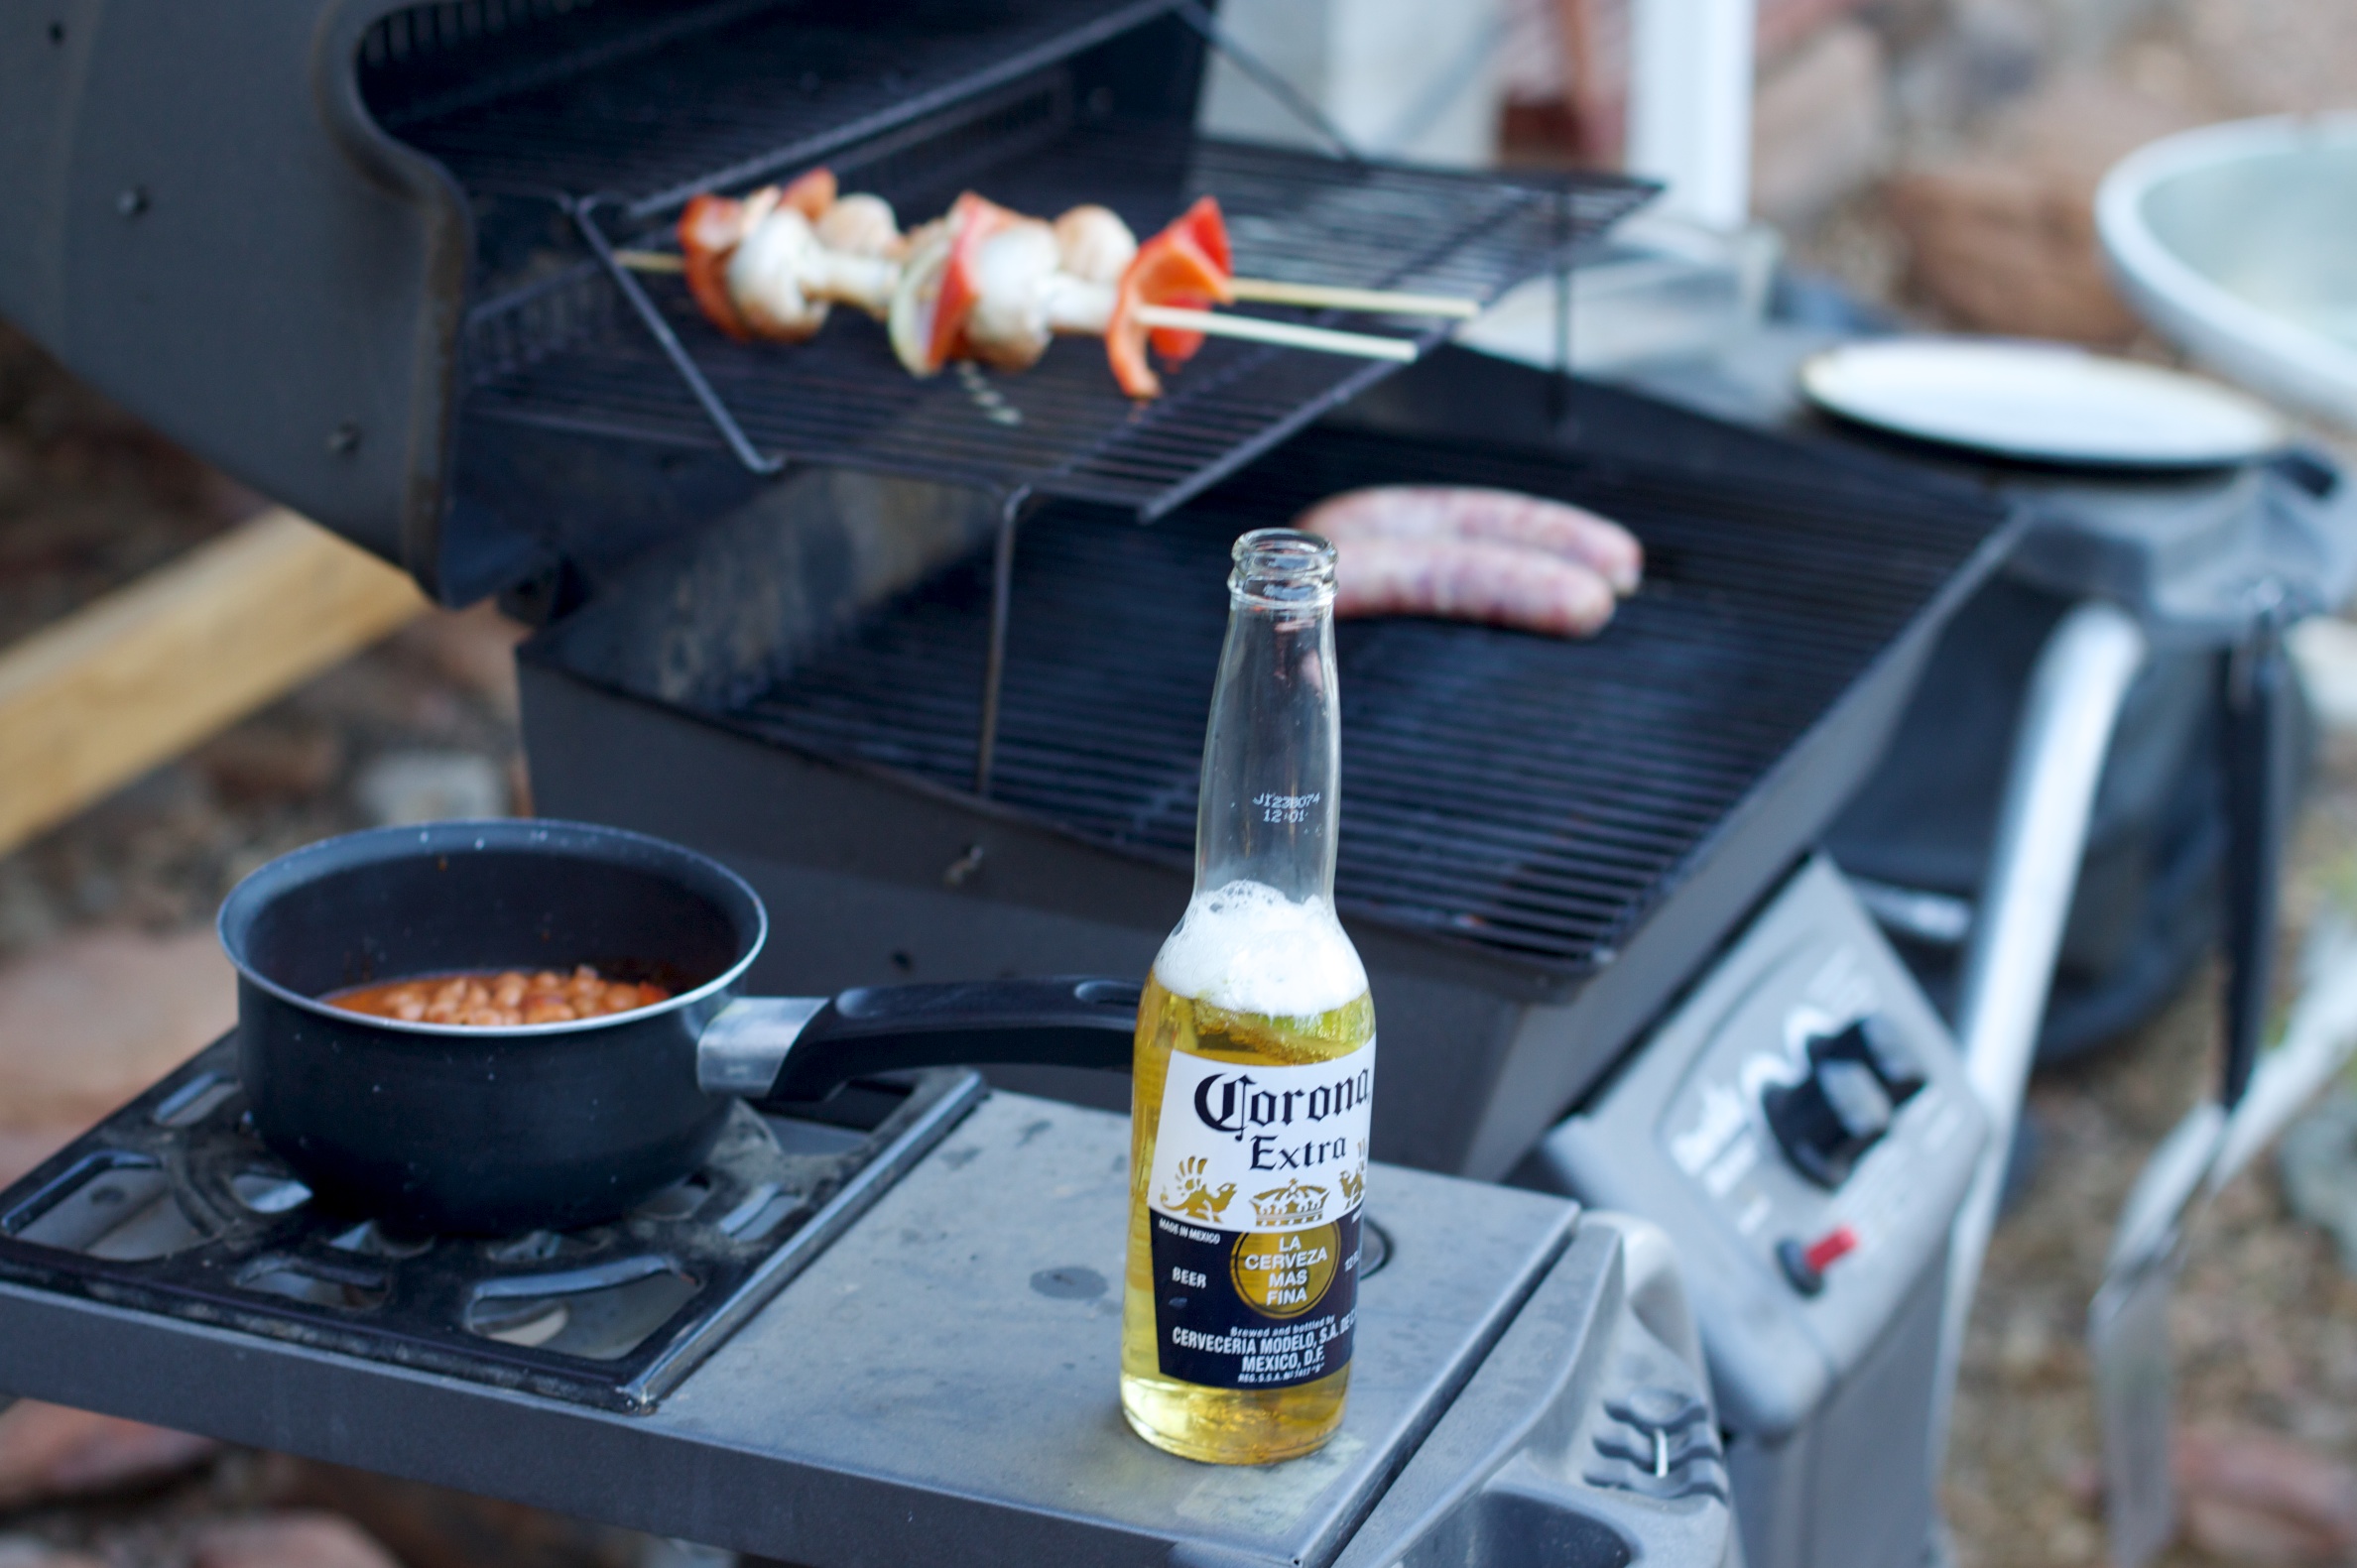
dish, meal, food, cooking, meat, barbecue, cuisine, dailyshoot, grilling, barbecue grill, sense, outdoor grill